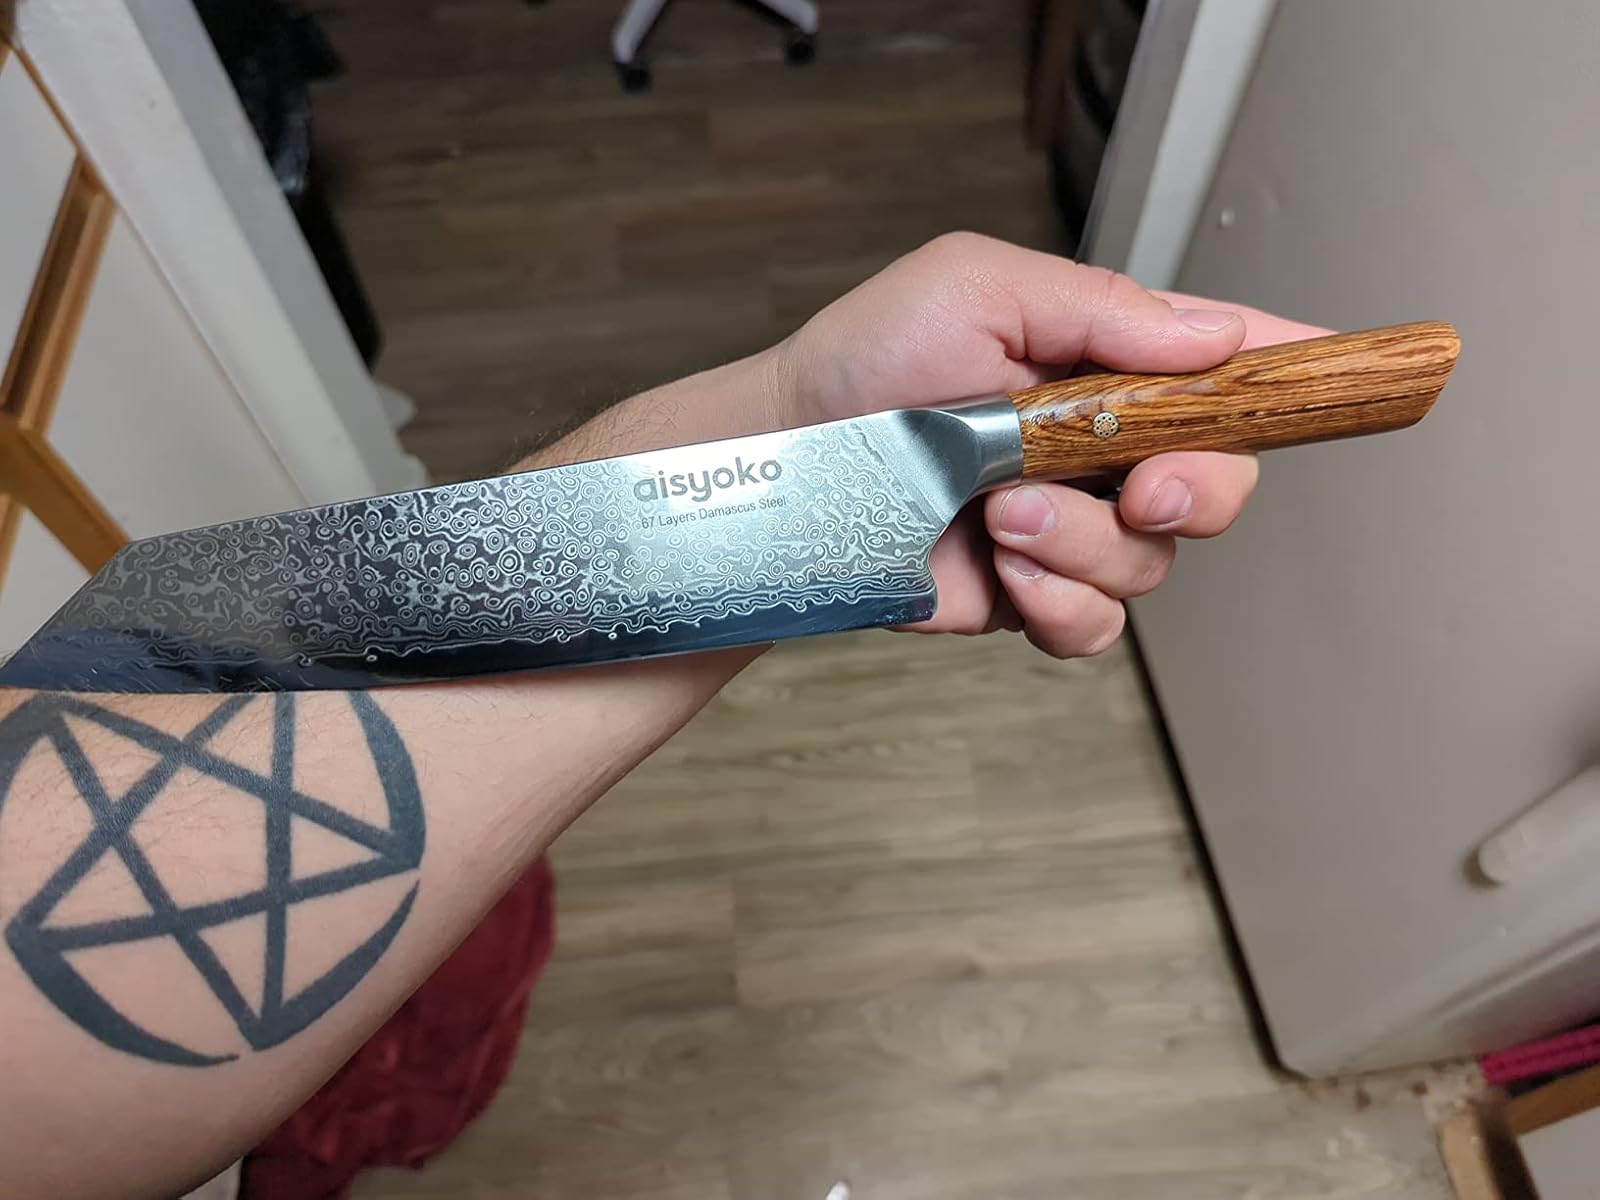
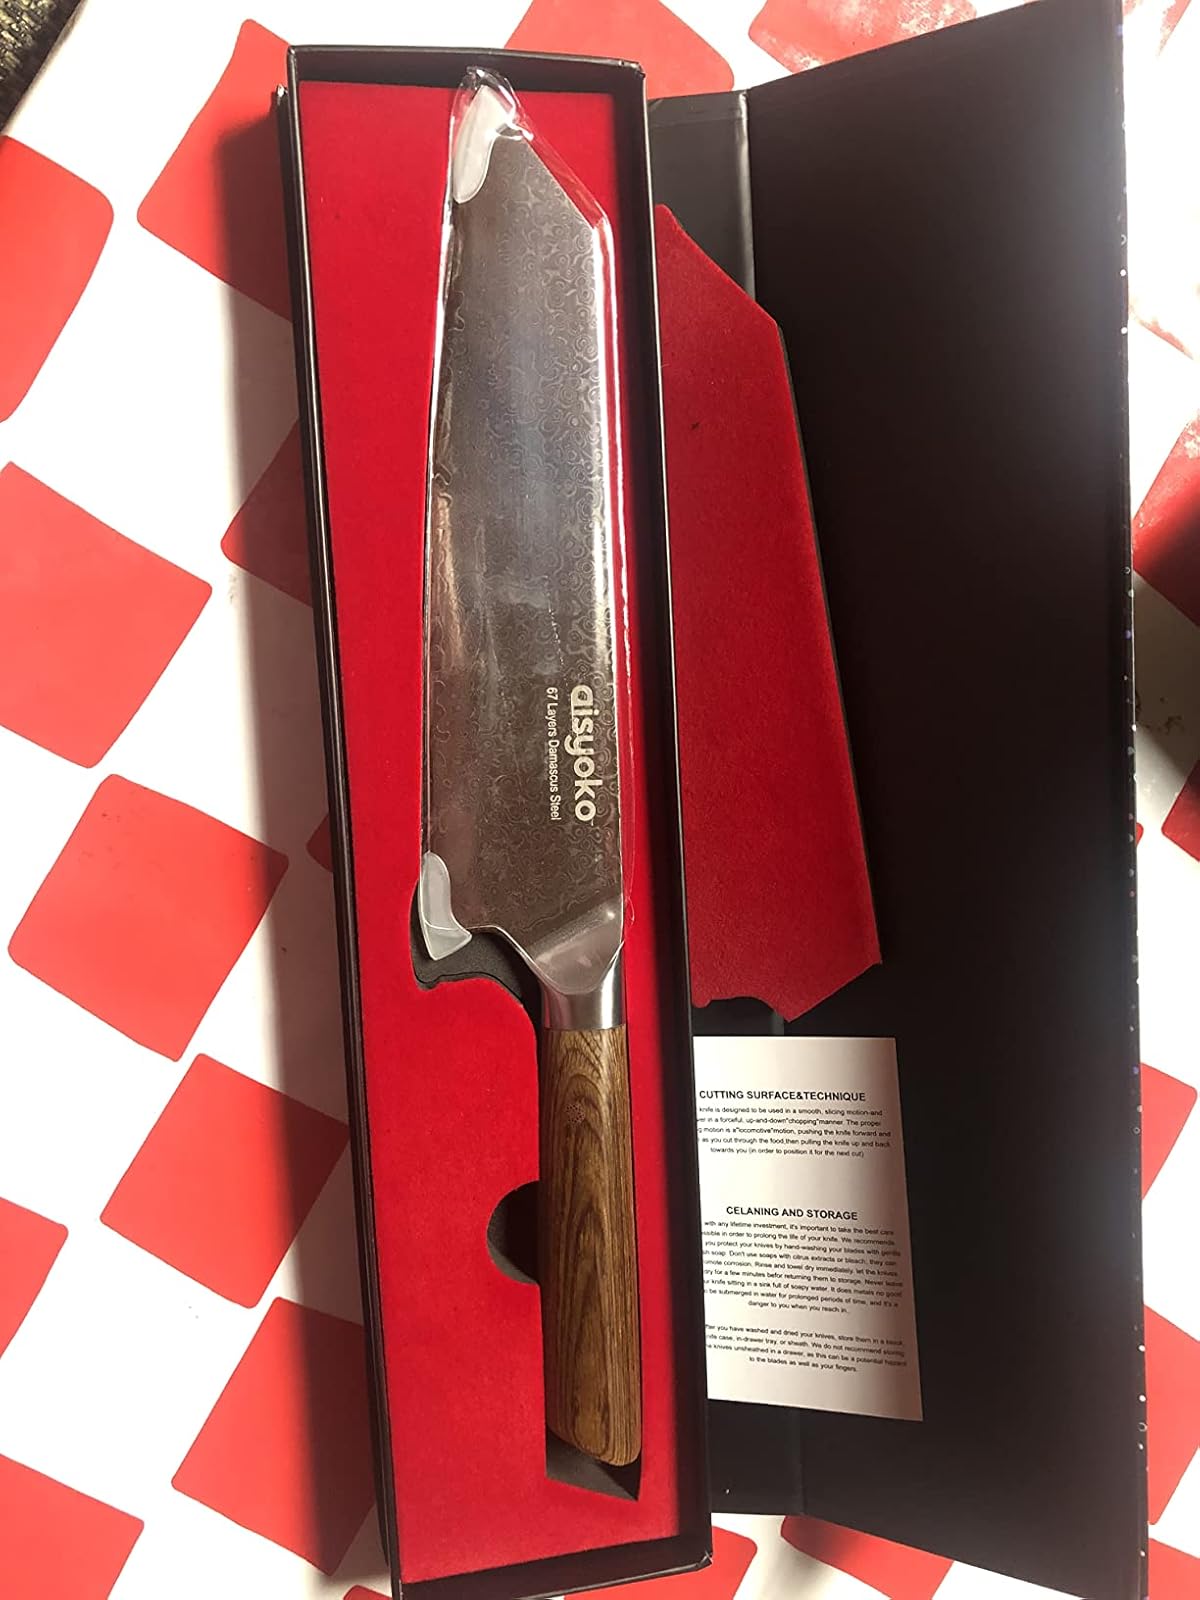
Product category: items_knife
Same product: yes